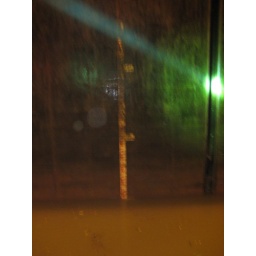
wall of the lock of the 3 gorges dam. There are 3 locks and each lock lowers the water by 50 m each.